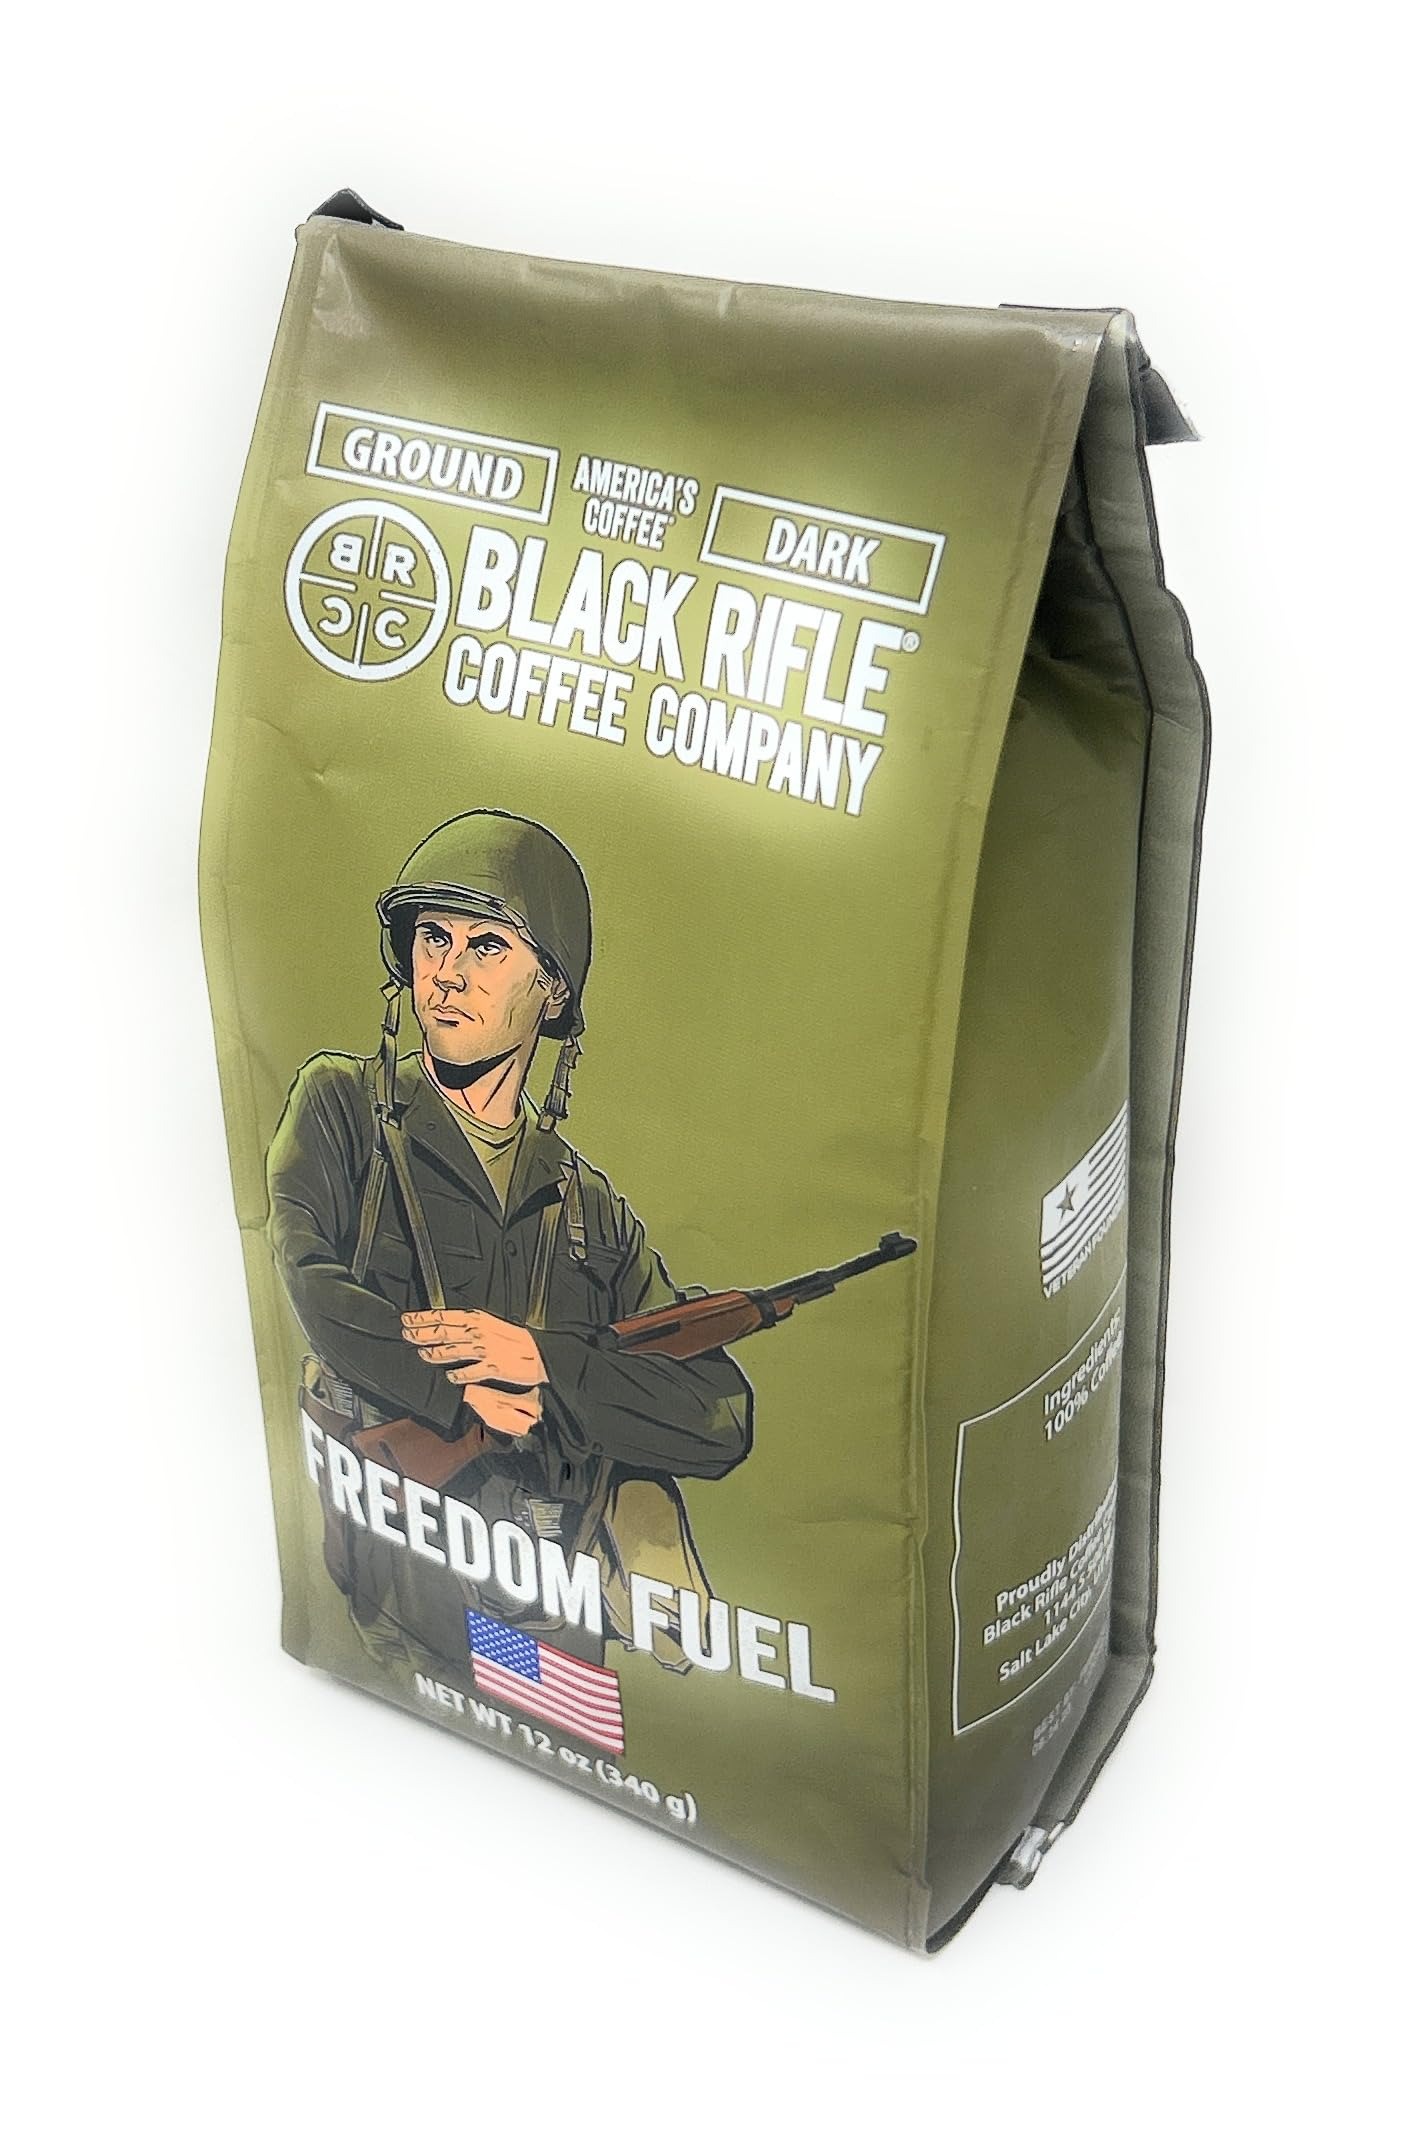
Item Name: Black Rifle Coffee Company Freedom Fuel Dark Roast Ground Coffee 12oz - 1 bag - Roasted in the USA - America's Coffee
Bullet Point 1: ONE 12oz bag
Bullet Point 2: Dark roast with notes of dark chocolate, walnut, and anise
Bullet Point 3: Roasted & Blended in the USA
Bullet Point 4: Veteran Operated
Bullet Point 5: Container Type: Bag
Product Description: A veteran operated company, that proudly supports America, the military, law enforcement, and first responders. Product is Certified Kosher by the Orthodox Union. Dark roast has a bold flavor with notes of dark chocolate, walnut, and anise. BEST BY DATES WILL VARY
Value: 12.0
Unit: Ounce

Price: 14.95